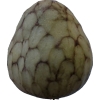
Label: cherimoya